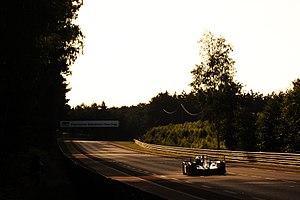
Les 24 Heures du Mans 2018 sont la 86ᵉ édition des 24 Heures du Mans et la 2ᵉ manche du calendrier du Championnat du monde d'endurance FIA 2018-2019 et ont eu lieu du 16 au 17 juin 2018. Le calendrier du championnat a la particularité d'accueillir deux éditions des 24 Heures du Mans, les éditions de 2018 et de 2019.